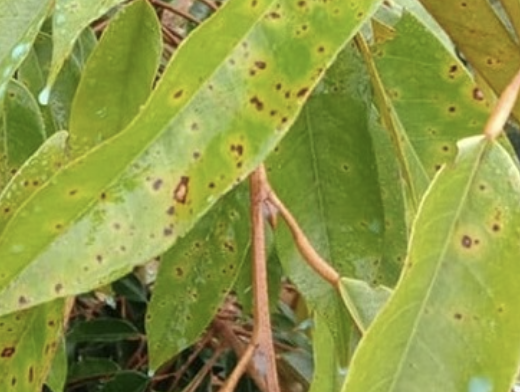
Label: canker_disease